Goli Ameri

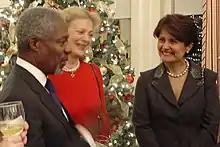
Goli Ameri with former UN Secretary-General Kofi Annan

In 2004, Ameri was appointed by George W. Bush as one of three public members of the United States' delegation to the 61st session of the United Nations Commission on Human Rights, which meets annually in Geneva, Switzerland.